Morning Star (comics)

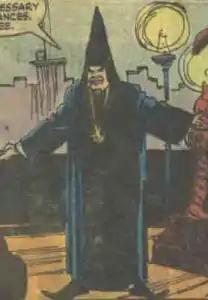
Schuyler Belial, "Morning Star". Pencils and inks by Bill Sienkiewicz, colors by Christie Scheele.

Morning Star is the alias of Schuyler Belial, a fictional villain appearing in American comic books published by Marvel Comics. The character has been depicted as an enemy of Moon Knight and the Werewolf by Night. He first appeared in "Moon Knight" #29. He was created by Doug Moench and Bill Sienkiewicz.